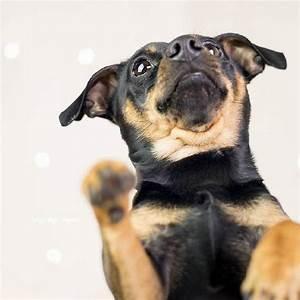
dog